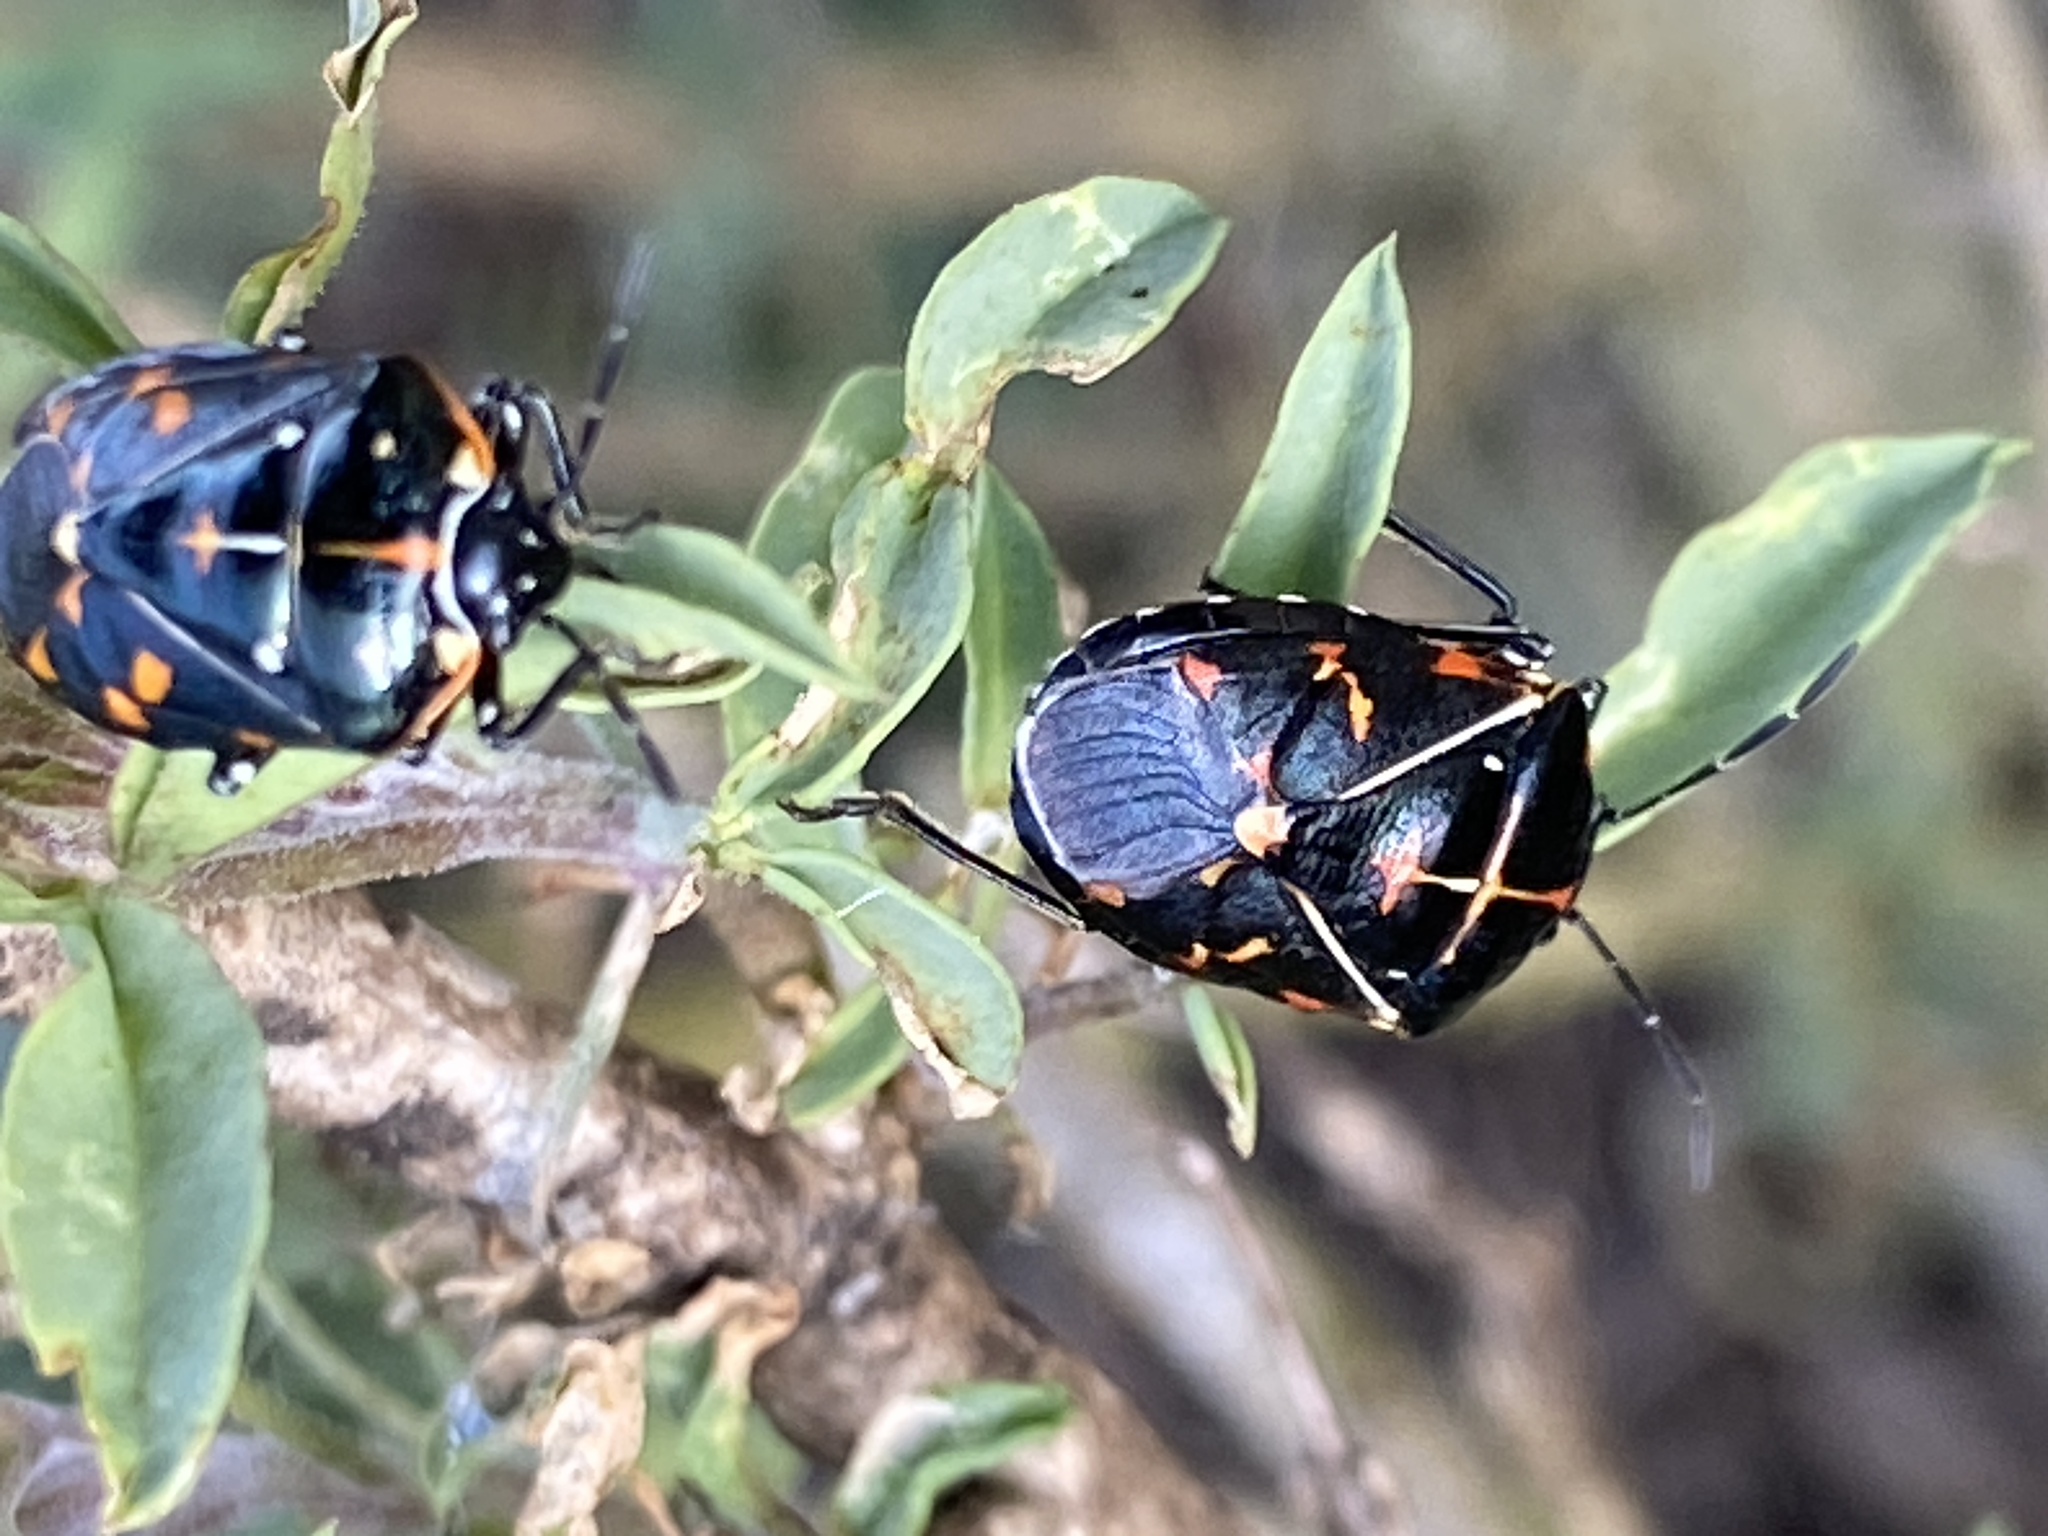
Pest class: stink_bug